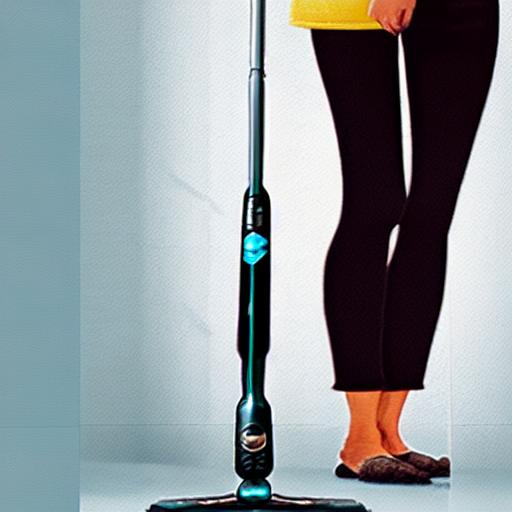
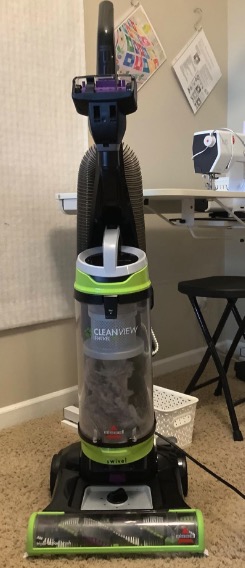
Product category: items_vacuum
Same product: no